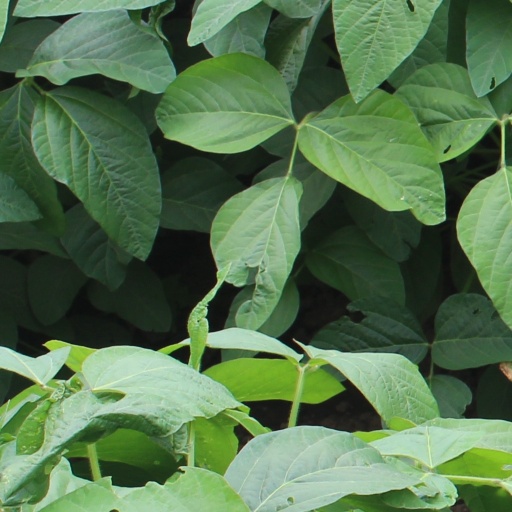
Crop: soybean